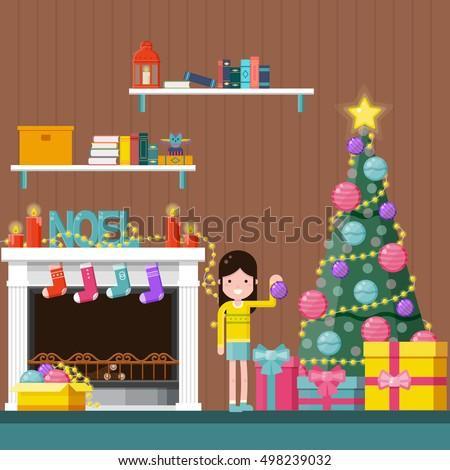
happy girl decorating the christmas tree near a fireplace at home .